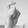
ASL letter: X